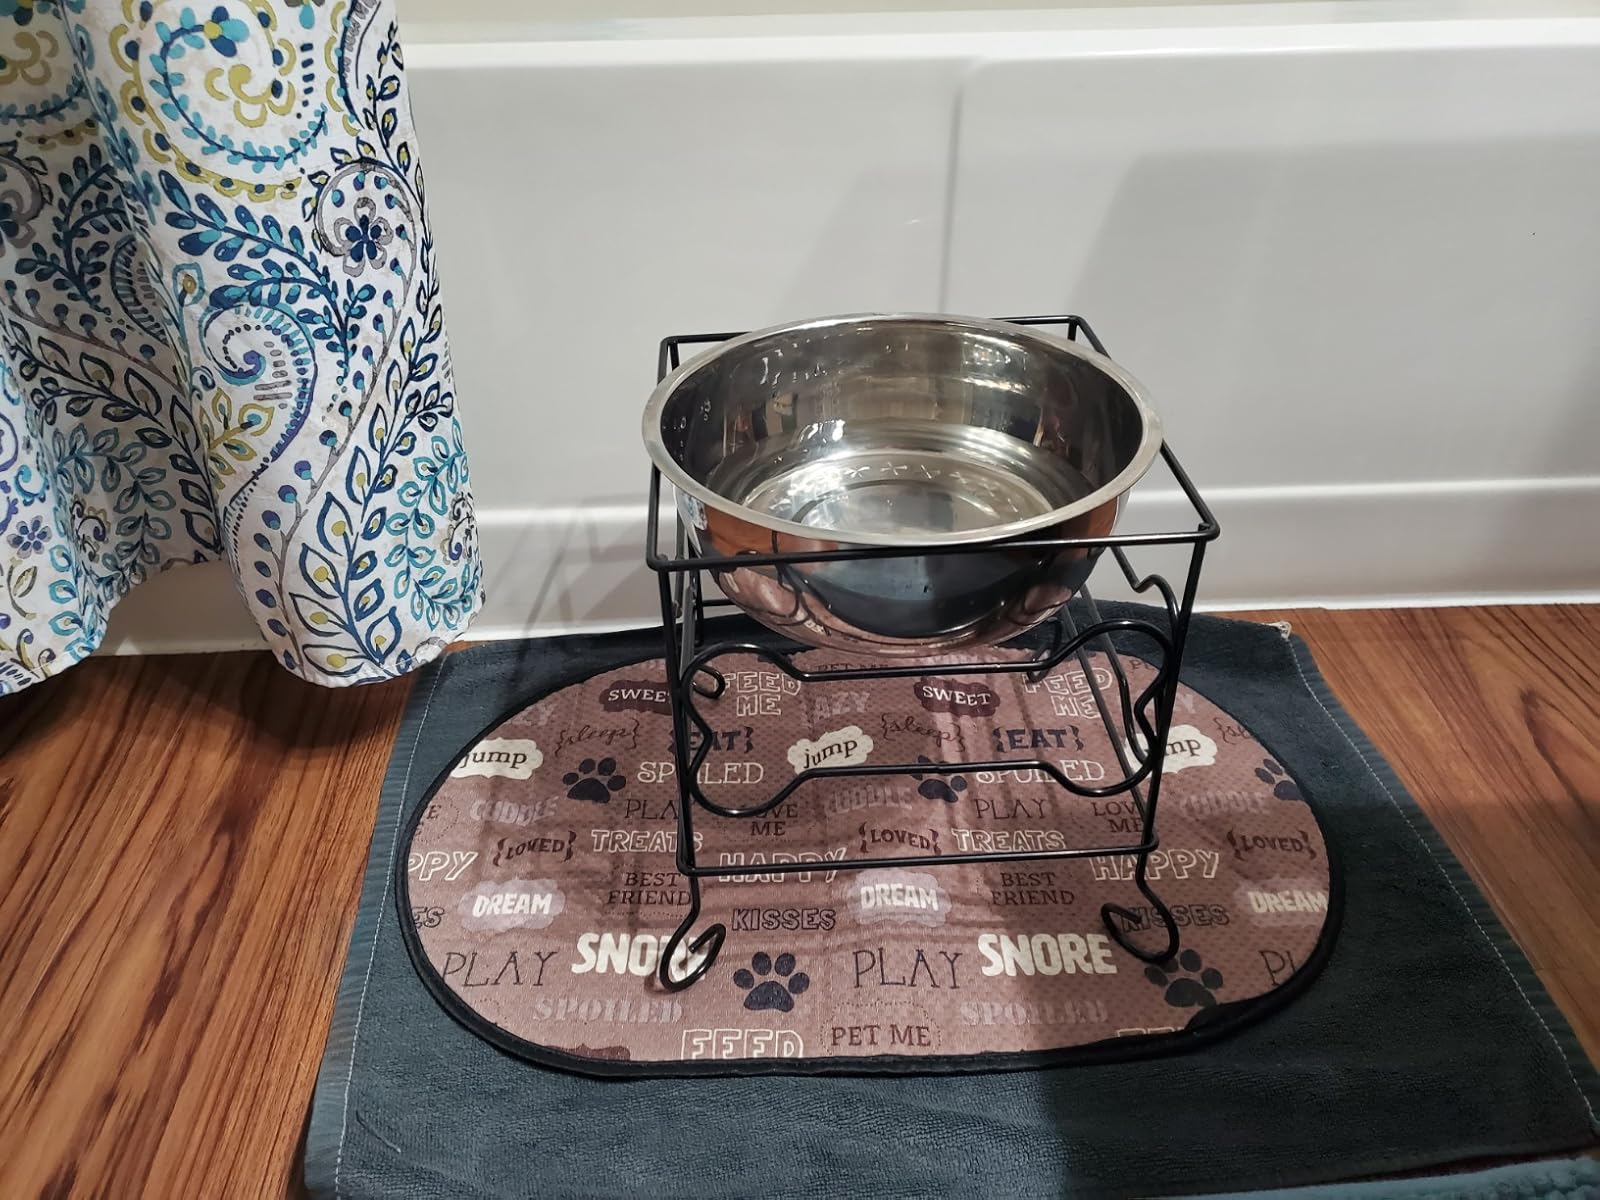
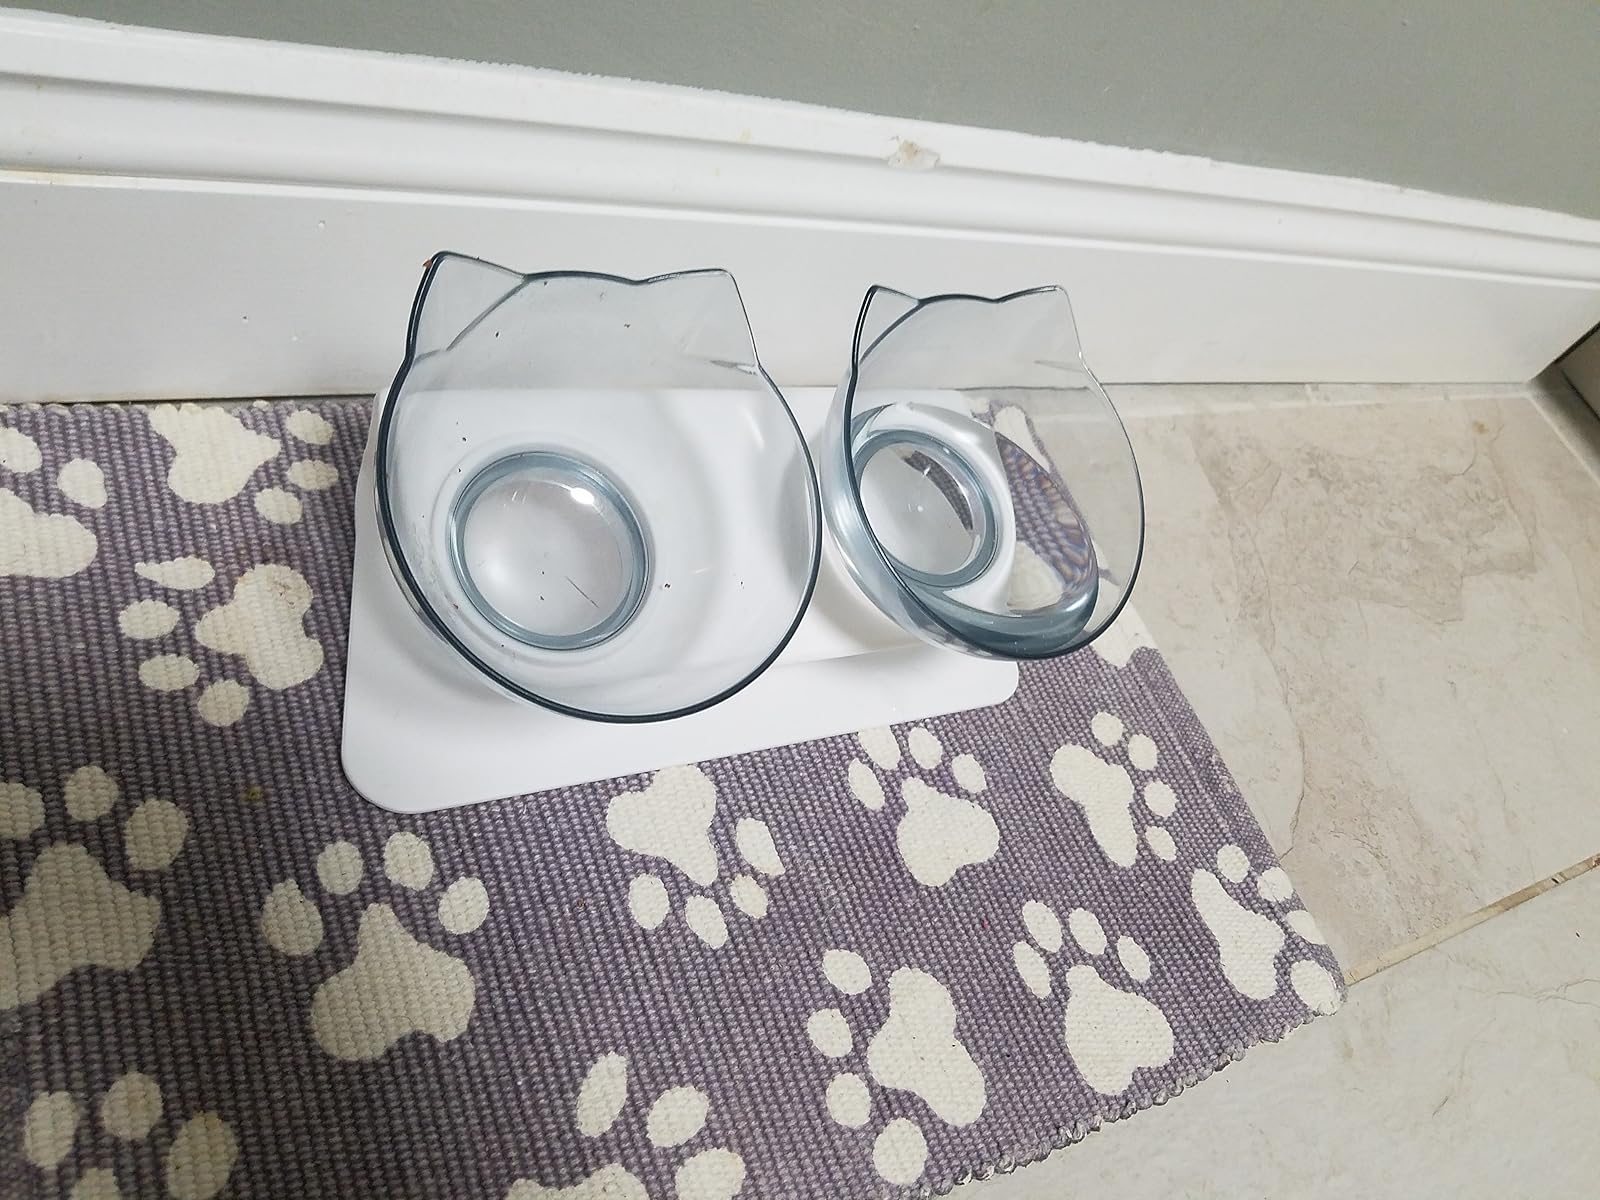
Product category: items_bowl
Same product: no